Nazi Party

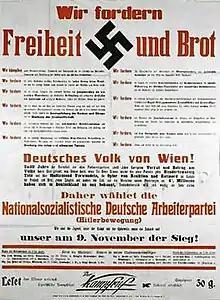
Nazi Party election poster used in Vienna in 1930 (translation: "We demand freedom and bread")

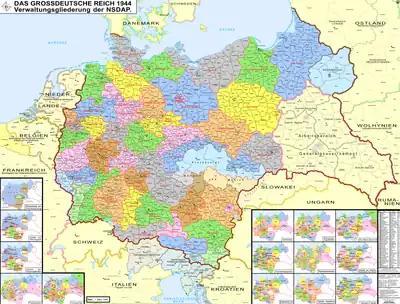
Administrative units of the Nazi Party in 1944

Pardoned by the Bavarian Supreme Court, Hitler was released from prison on 20 December 1924, against the state prosecutor's objections. On 16 February 1925, Hitler convinced the Bavarian authorities to lift the ban on the NSDAP and the party was formally refounded on 26 February 1925, with Hitler as its undisputed leader. It was at this time Hitler began referring to himself as ""der Führer"". The new Nazi Party was no longer a paramilitary organisation and disavowed any intention of taking power by force. In any case, the economic and political situation had stabilised and the extremist upsurge of 1923 had faded, so there was no prospect of further revolutionary adventures. Instead, Hitler intended to alter the party's strategy to achieving power through what he called the "path of legality". The Nazi Party of 1925 was divided into the "Leadership Corps" appointed by Hitler and the general membership. The party and the SA were kept separate and the legal aspect of the party's work was emphasised. In a sign of this, the party began to admit women. The SA and the SS members (the latter founded in 1925 as Hitler's bodyguard, and known originally as the ) had to all be regular party members.